Mining in Australia

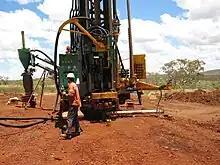
Drilling rig at the Area C iron ore mine, WNW of Newman, Western Australia

In 1851, gold was found near Ophir, New South Wales. Weeks later, gold was found in the newly established colony of Victoria. Australian gold rushes, in particular the Victorian gold rush, had a major lasting impact on Victoria, and on Australia as a whole. The influx of wealth that gold brought soon made Victoria Australia's richest colony by far, and Melbourne the continent's largest city. By the middle of the 1850s, 40% of the world's gold was produced in Australia.